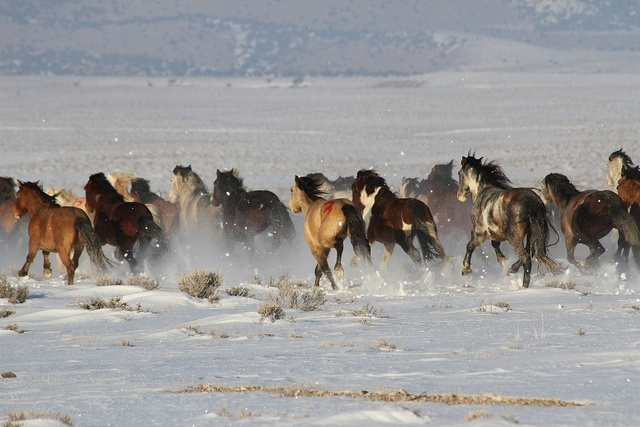
A herd of wild horses walking across a snow covered field.
A herd of horses running through a snowy field
a heard of horses running in the snow
A large group of horses running in a snowy field
Herd of horses running through the white snow.